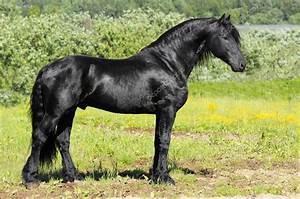
horse